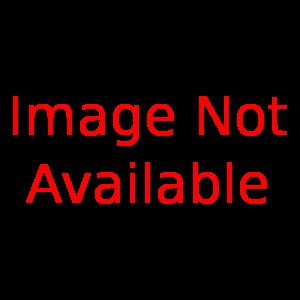
Fulda Symfoniorkester
Fulda Symfoniorkester med Simon Schindler som dirigent spiller Jean Sibelius' Valse Triste (5:11).
Fulda Symfoniorkester er et symfoniorkester baseret i Fulda.